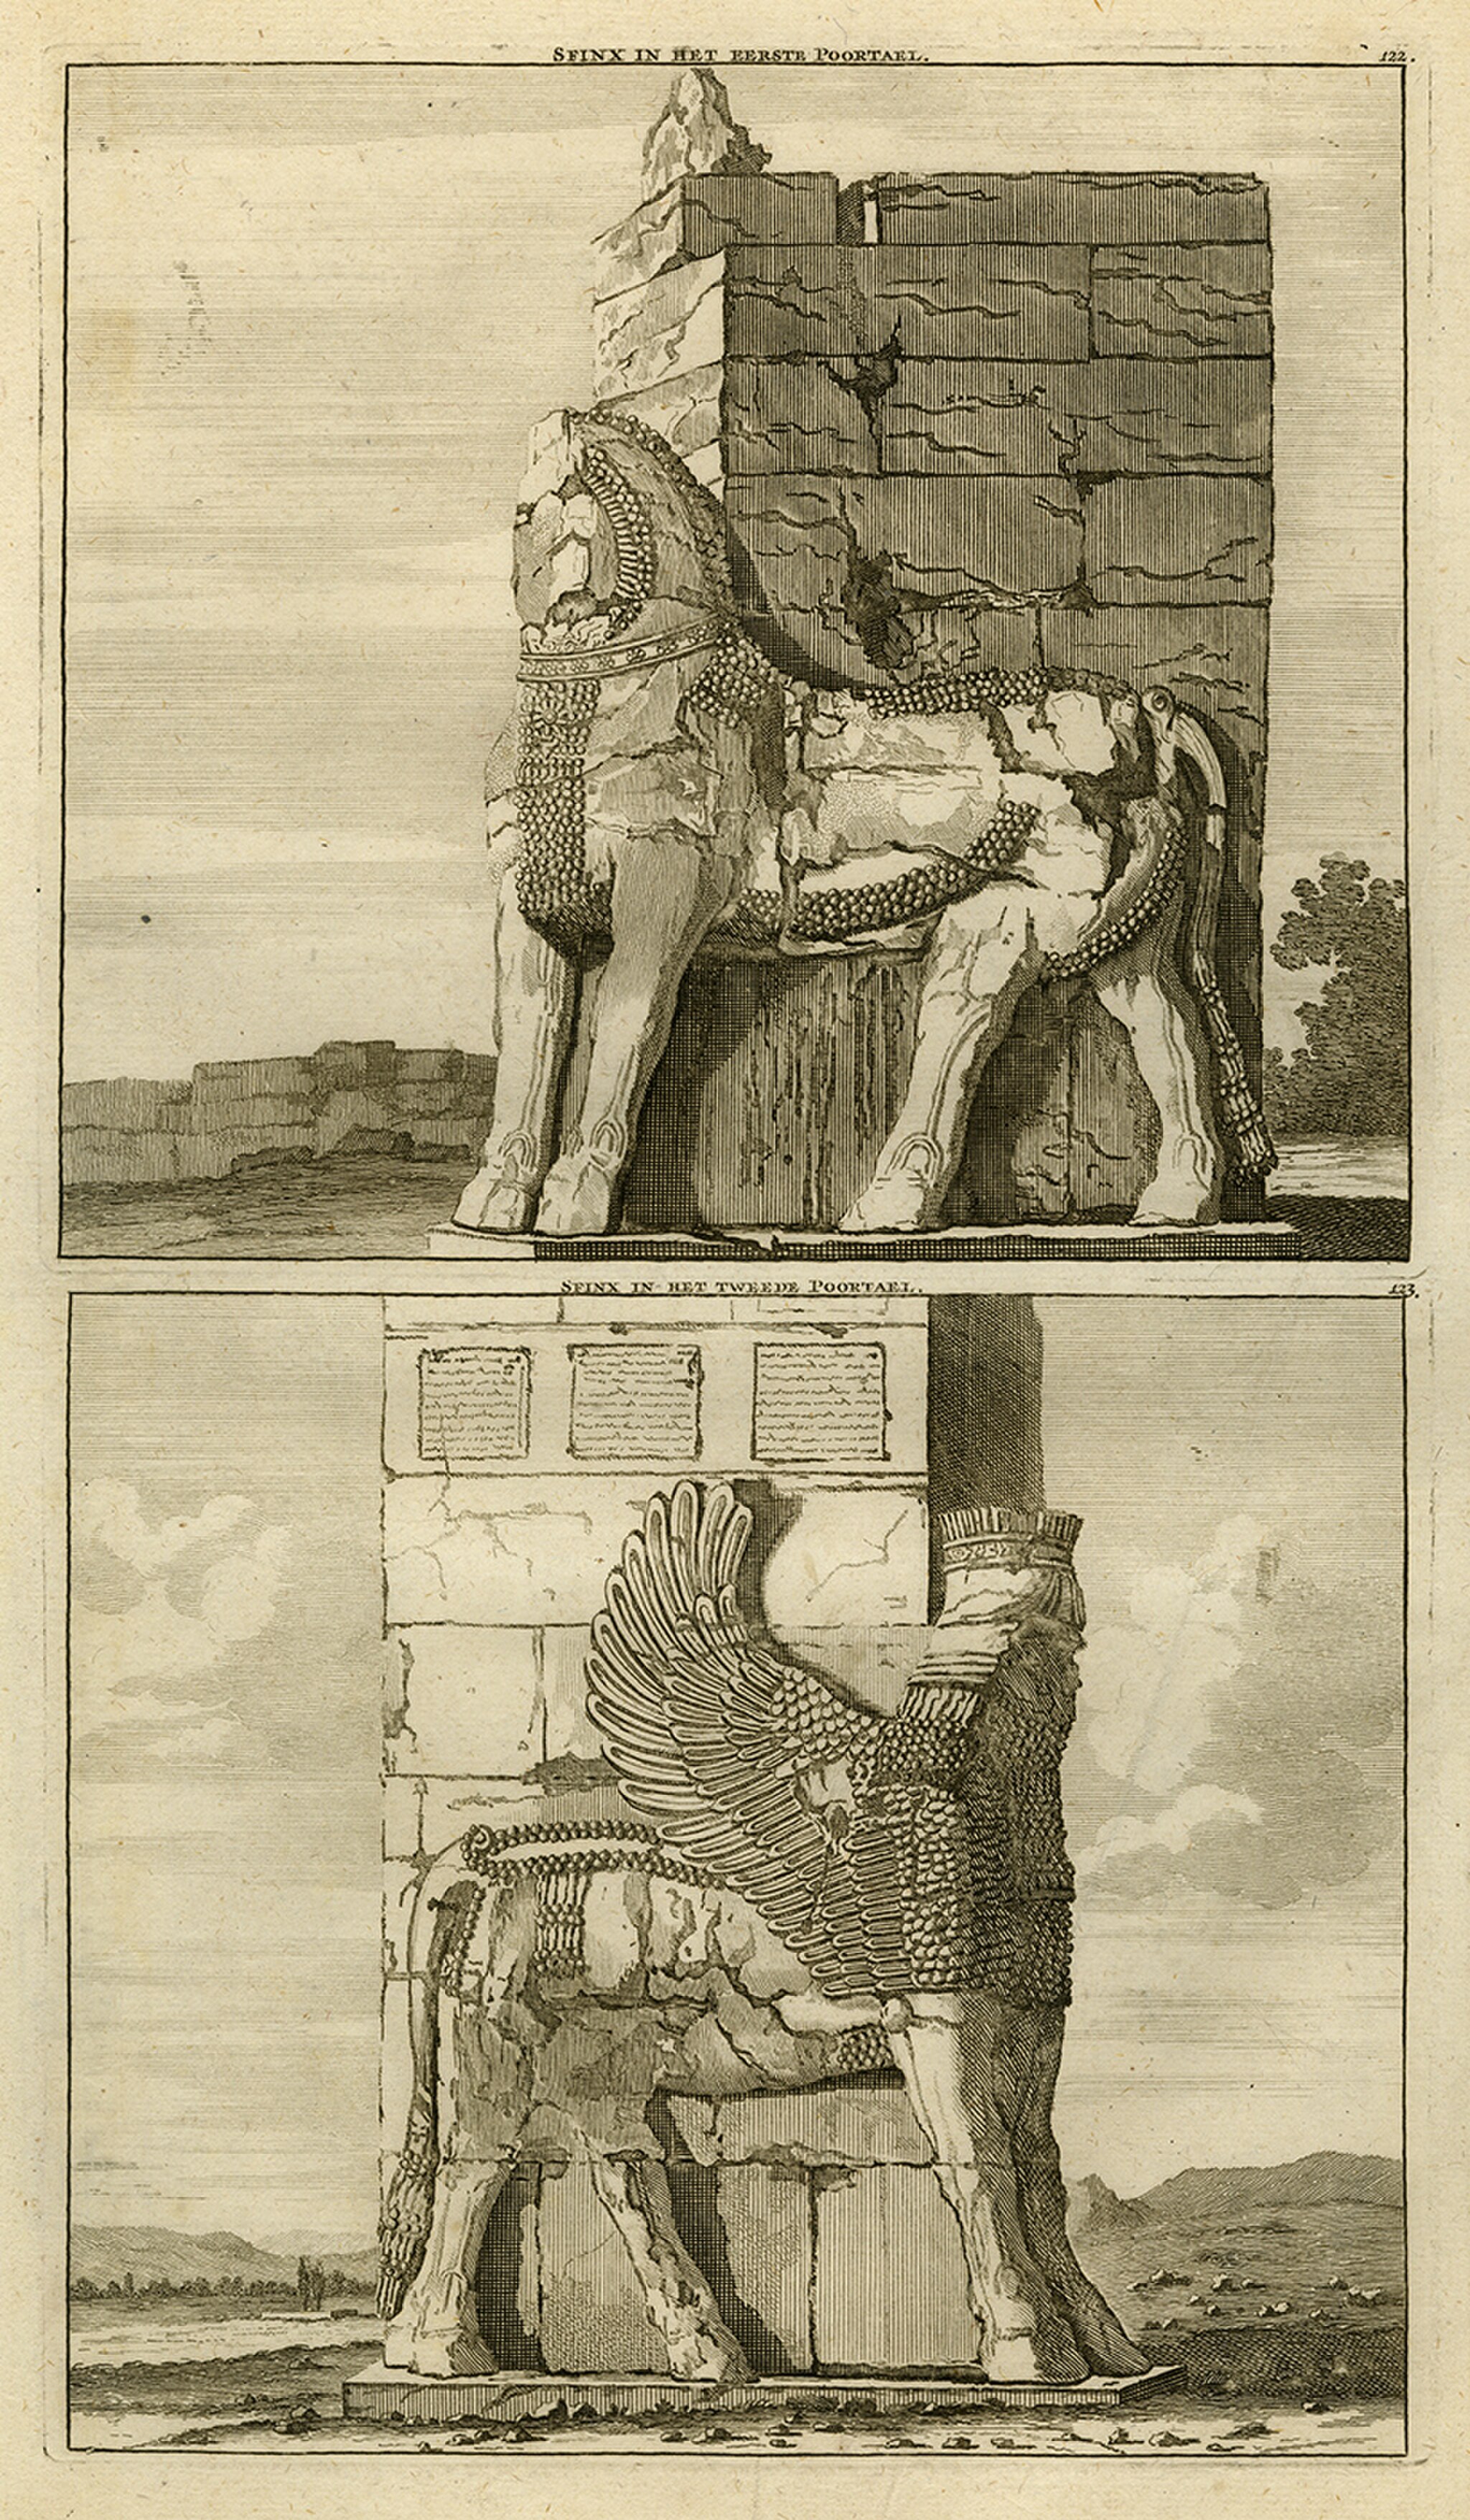
Title: Sfinx in het eerste portael (cropped)
Description: Disegno dei lamassu di Persepoli tratto da Cornelis de Bruyn, Reizens over Moskovie door Persie en Indie, 1711
Date: 2023-05-25
Categories: Self-published work, Extracted images, Illustrations of Shedu, Lamassu in Occidental Art, Illustrations of Gate of All Nations